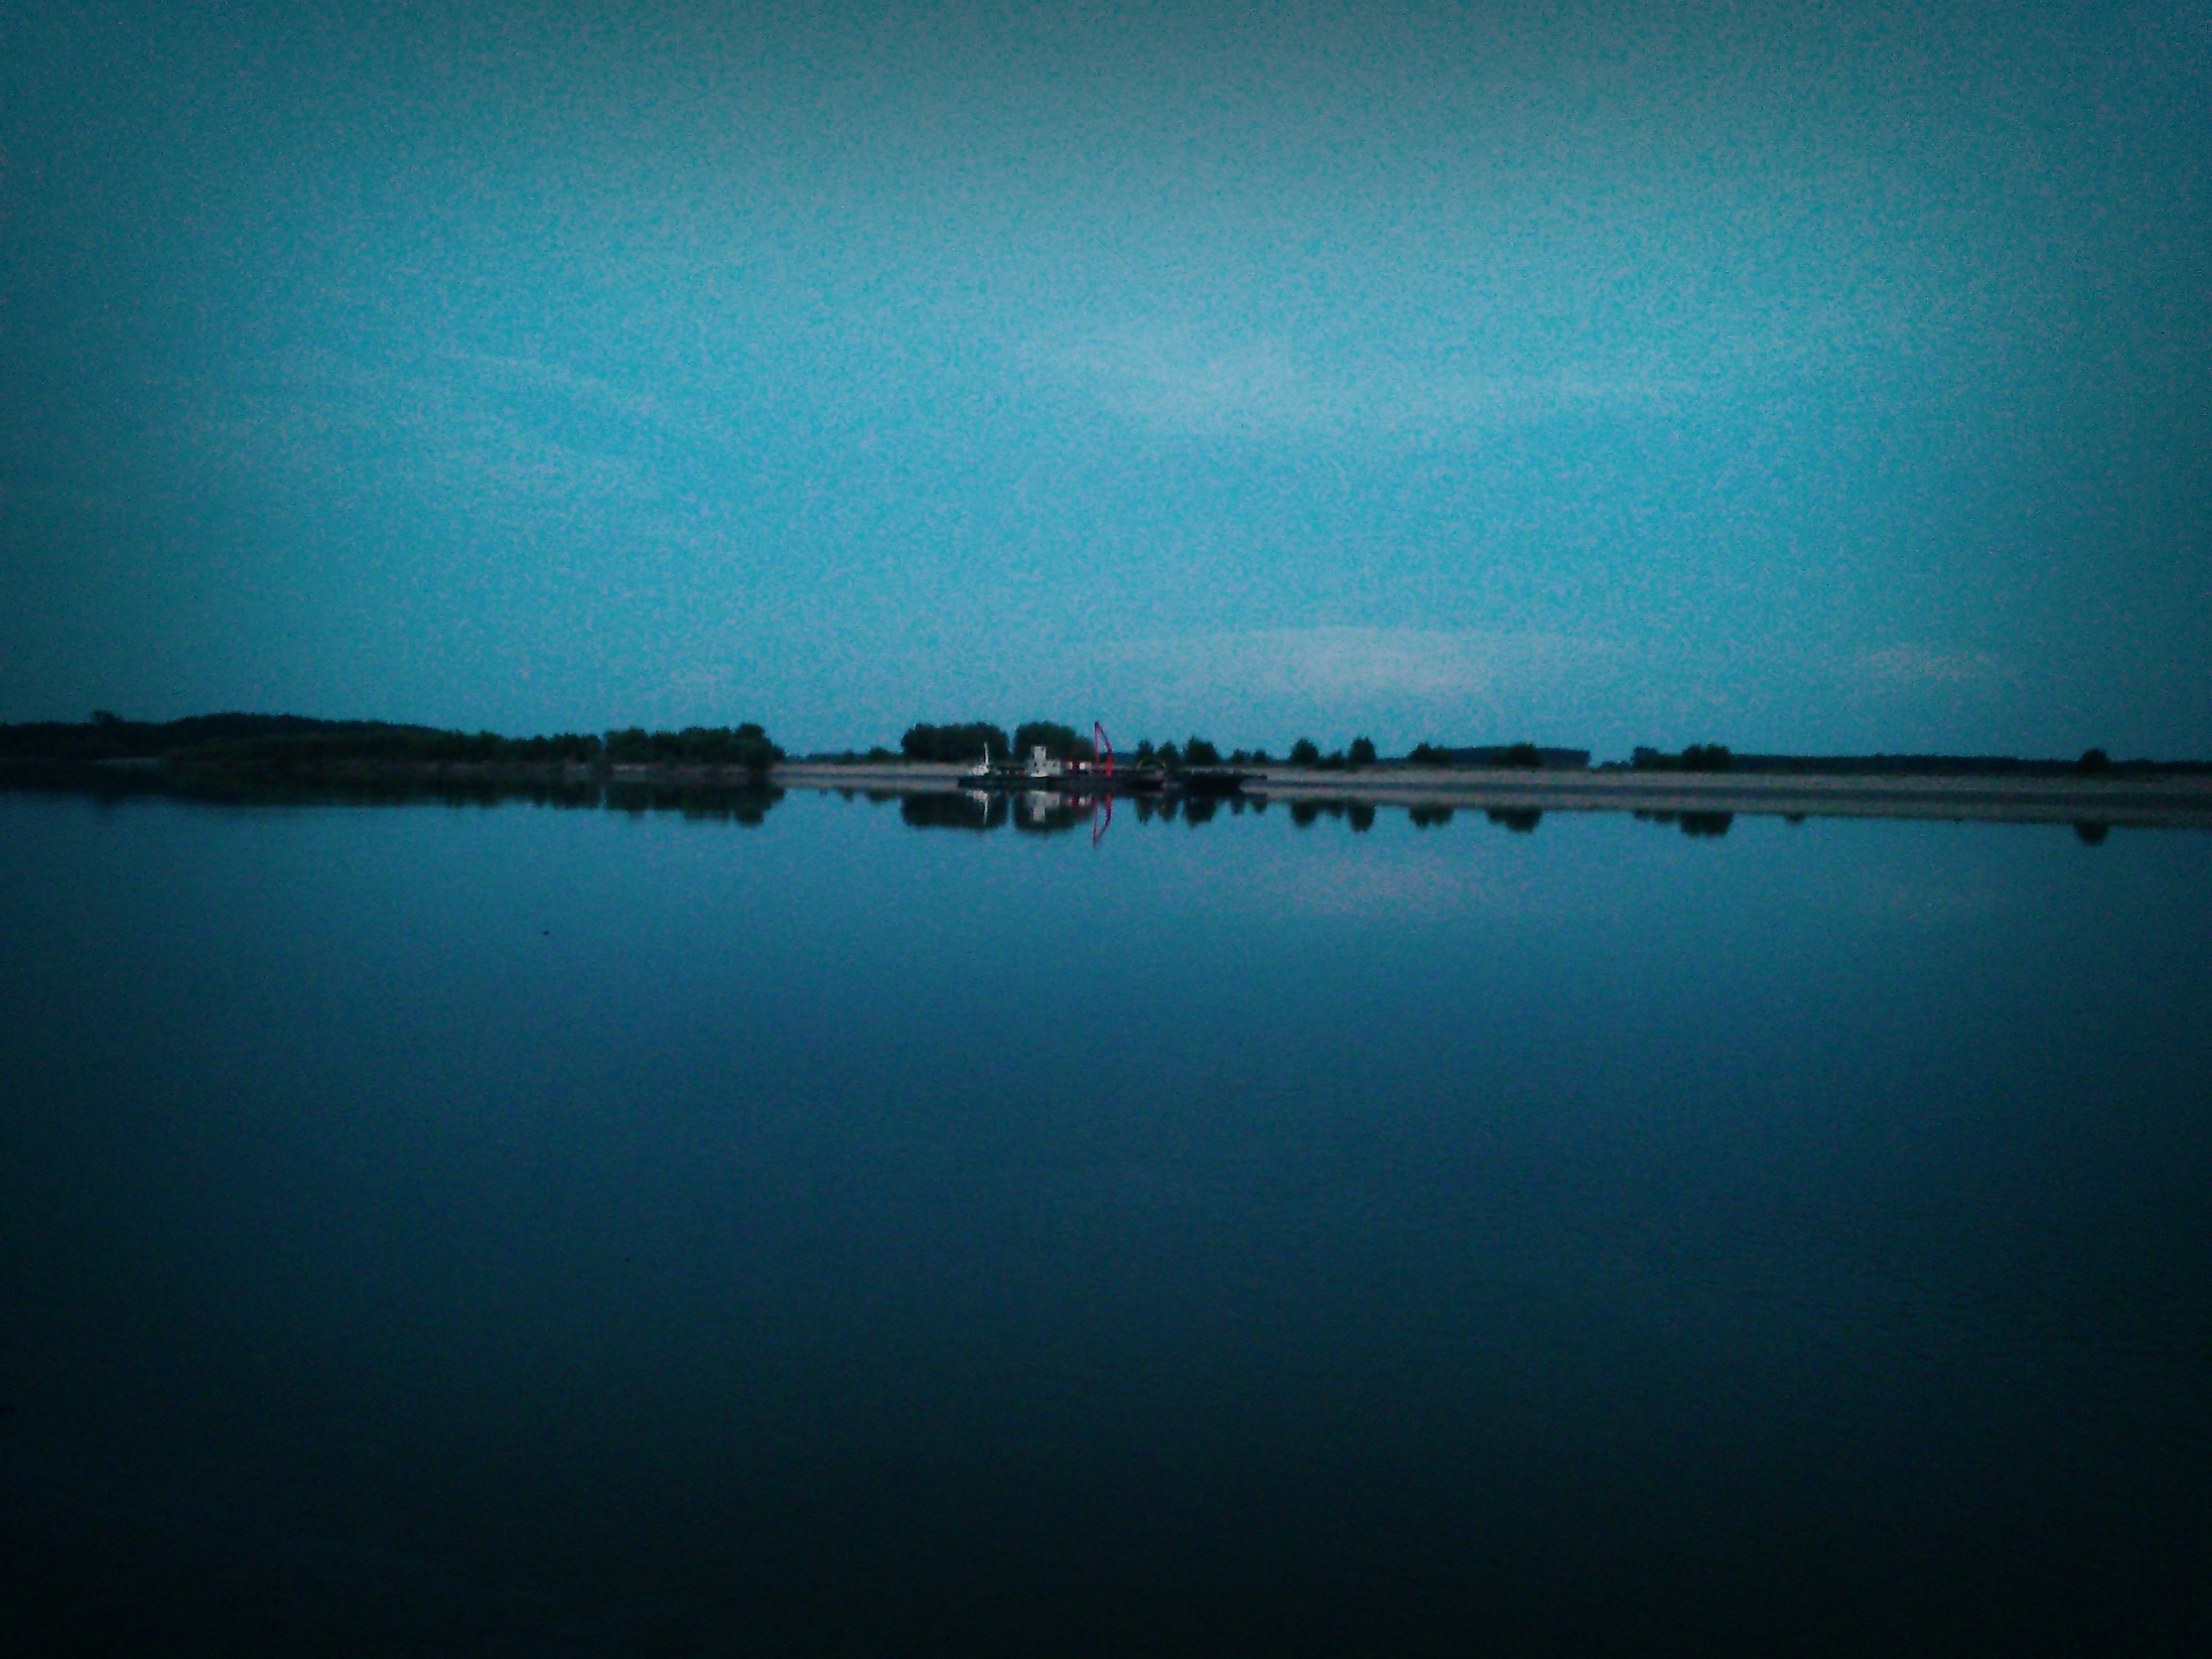
light, reflection, darkness